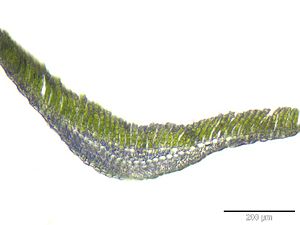
Polytrichaceae
Tværsnit af blad, der viser lamellerne
Polytrichaceae er en familie af mosser. De er generelt større end andre mosser og med en forstærket stængel, der gør dem stive. Bladene har en meget bred ribbe som på oversiden har lameller på langs. Alle arter i denne familie er topfrugtede og dioike. Deres peristom indeholder fra 32 til 64 tænder.